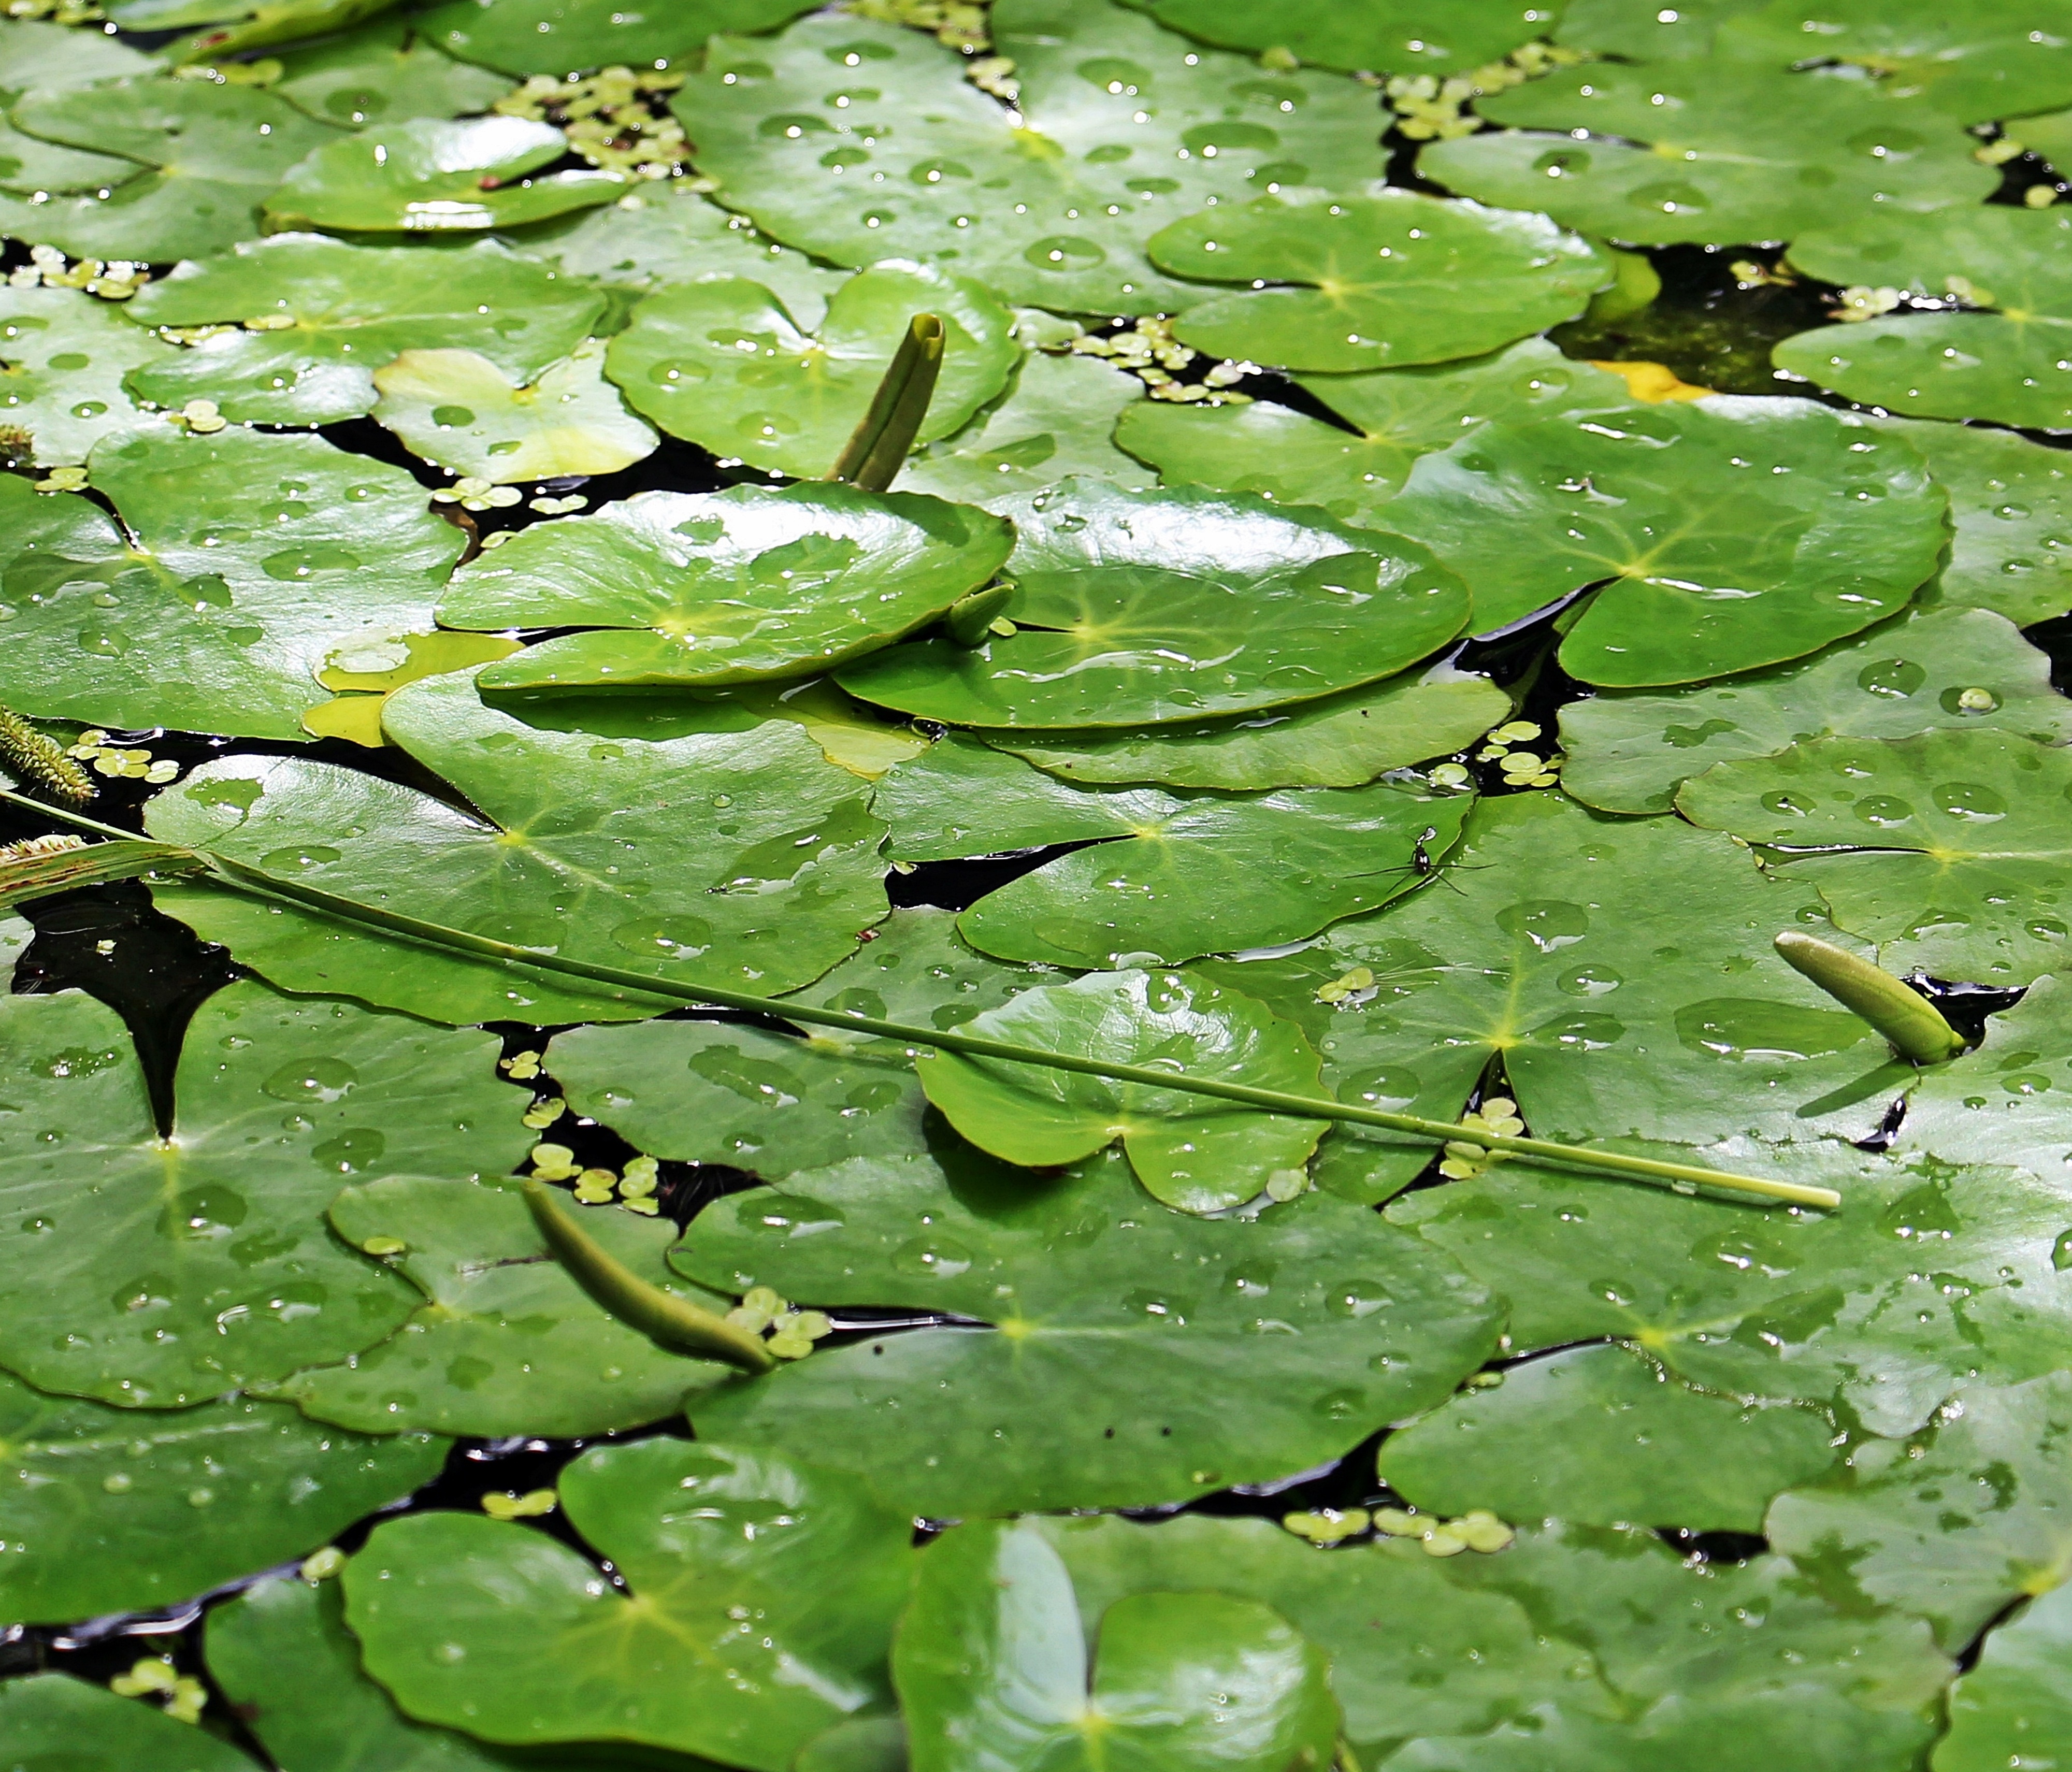
water, nature, grass, plant, rain, leaf, flower, lake, pond, green, botany, garden, aquatic plant, flora, lily pad, leaves, vegetation, habitat, waters, garden pond, biotope, nuphar pumila leaf, annual plant, natural environment, land plant